Knockando Woolmill

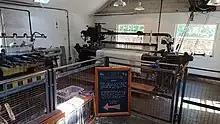
An historic loom at the Knockando Wool Mill

By the 1860s, the mill was owned by Alexander Smith, who established the company A Smith and Son. The company built a new building for the mill, which had some water-powered machinery, but most work at this point was still done by hand. In the 1870s, a second-hand water wheel, with a diameter of fourteen feet, was installed, and in the 1880s a weaving shed was built to house the water-powered loom. The late nineteenth century was a high-point for the mill's commercial success, as evidenced by the construction of the dwelling house for the miller's family, and the shop to sell the mill's produce.